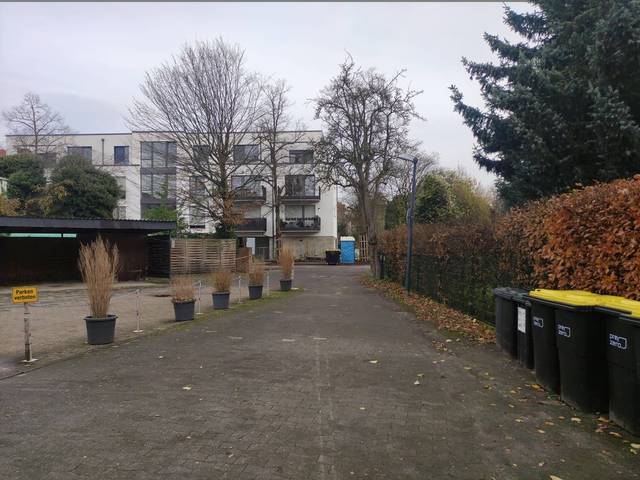
Region: Germany
Coordinates: 51.904, 8.374